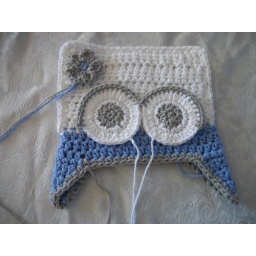
unfinished cotton square top owl hat in blue/ grey/ white